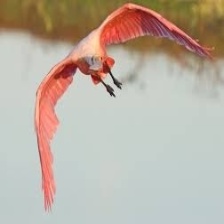
Species: ROSEATE SPOONBILL
Scientific name: PLATALEA AJAJA
ImageNet parent category: spoonbill